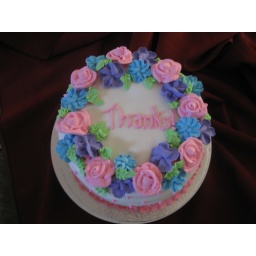
This cake is covered in fondant and decorated with royal icing flowers